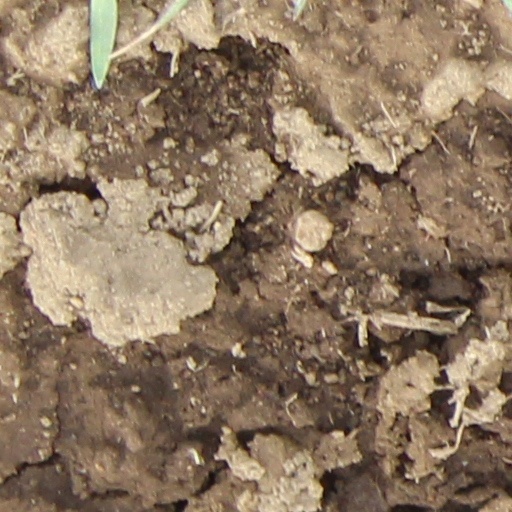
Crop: wheat